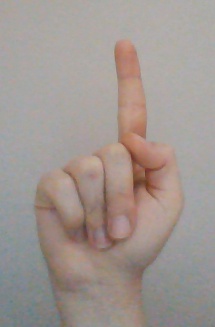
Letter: bb